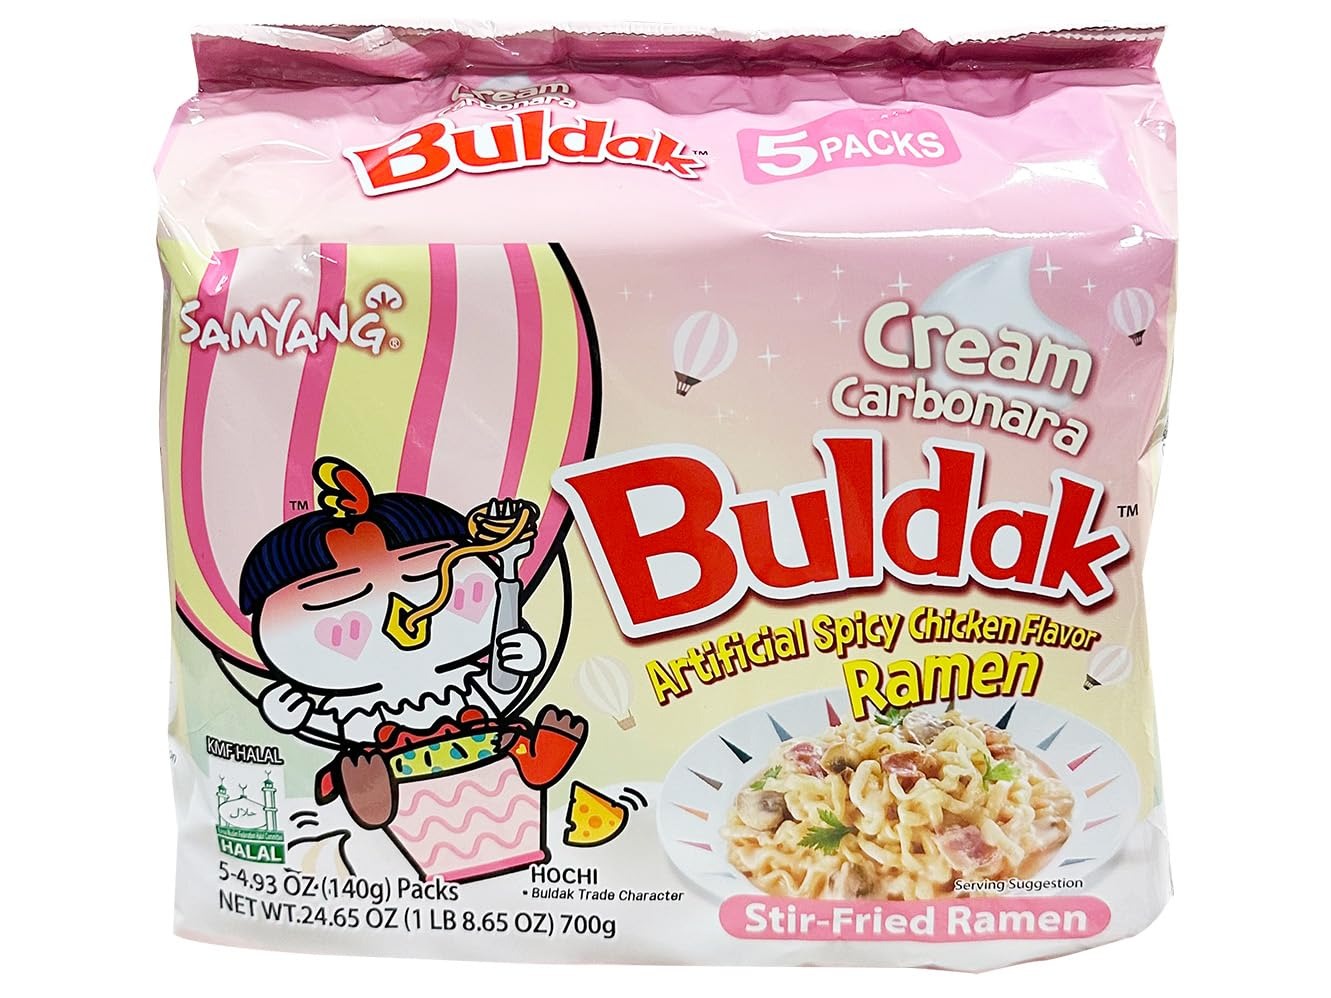
Item Name: Samyang Cream Carbonara Flavor Buldak Ramen Pack of 5
Bullet Point 1: Samyang Buldak Spicy Chicken Ramen is renowned for its intense spiciness,If you can't eat spicy food, please buy with caution
Bullet Point 2: Made from Korea's high-gluten wheat,Samyang Buldak Ramen noodles maintain their chewy texture even after prolonged cooking
Bullet Point 3: Boil the buldak noodles for 4-5 minutes,cool and drain them,add the sauce packet,and microwave for a short time until heated through.Customize with your favorite ingredients
Bullet Point 4: Samyang ramen,an excellent choice to add excitement and challenge to gatherings,a perfect partner for watching variety shows
Bullet Point 5: 0g TRANS FAT, 0mg CHOLESTEROL,Carefully Selected Ingredient,Chewy Noodle
Value: 5.0
Unit: Count

Price: 11.35